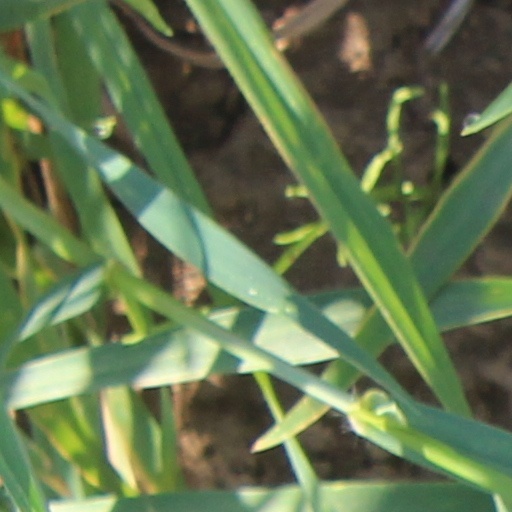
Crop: wheat